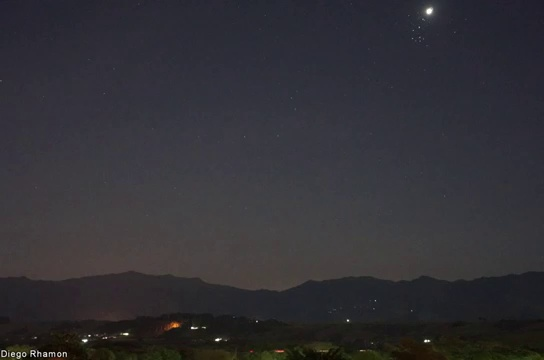
Fire: no
Smoke: no